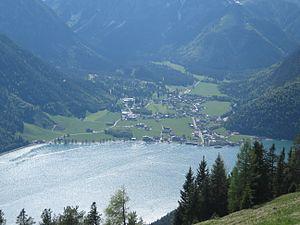
Pertisau est un petit village situé au bord du lac Achensee dans le Tyrol. Avec les villages de Maurach et de Eben, ils forment la commune de Eben am Achensee. Pertisau est à proximité de la région naturelle du Karwendel. On y trouve également une ancienne résidence secondaire de Maximilien Iᵉʳ. Son code postal est 6213.